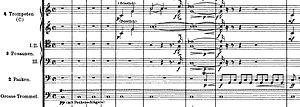
Ainsi parlait Zarathoustra op. 30 est un poème symphonique composé par Richard Strauss entre février et août 1896, librement inspiré du poème philosophique Ainsi parlait Zarathoustra du philosophe Friedrich Nietzsche. La première a lieu à Francfort le 27 novembre 1896 sous la direction du compositeur. Son introduction grandiose est rendue célèbre par sa reprise dans la musique de film de science-fiction culte 2001, l'Odyssée de l'espace de Stanley Kubrick et de la Metro-Goldwyn-Mayer en 1968.